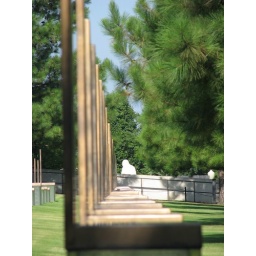
Each chair represents the location of a person who died in the bombing.